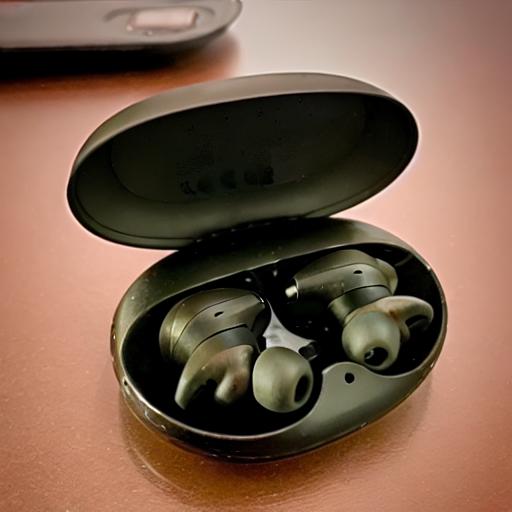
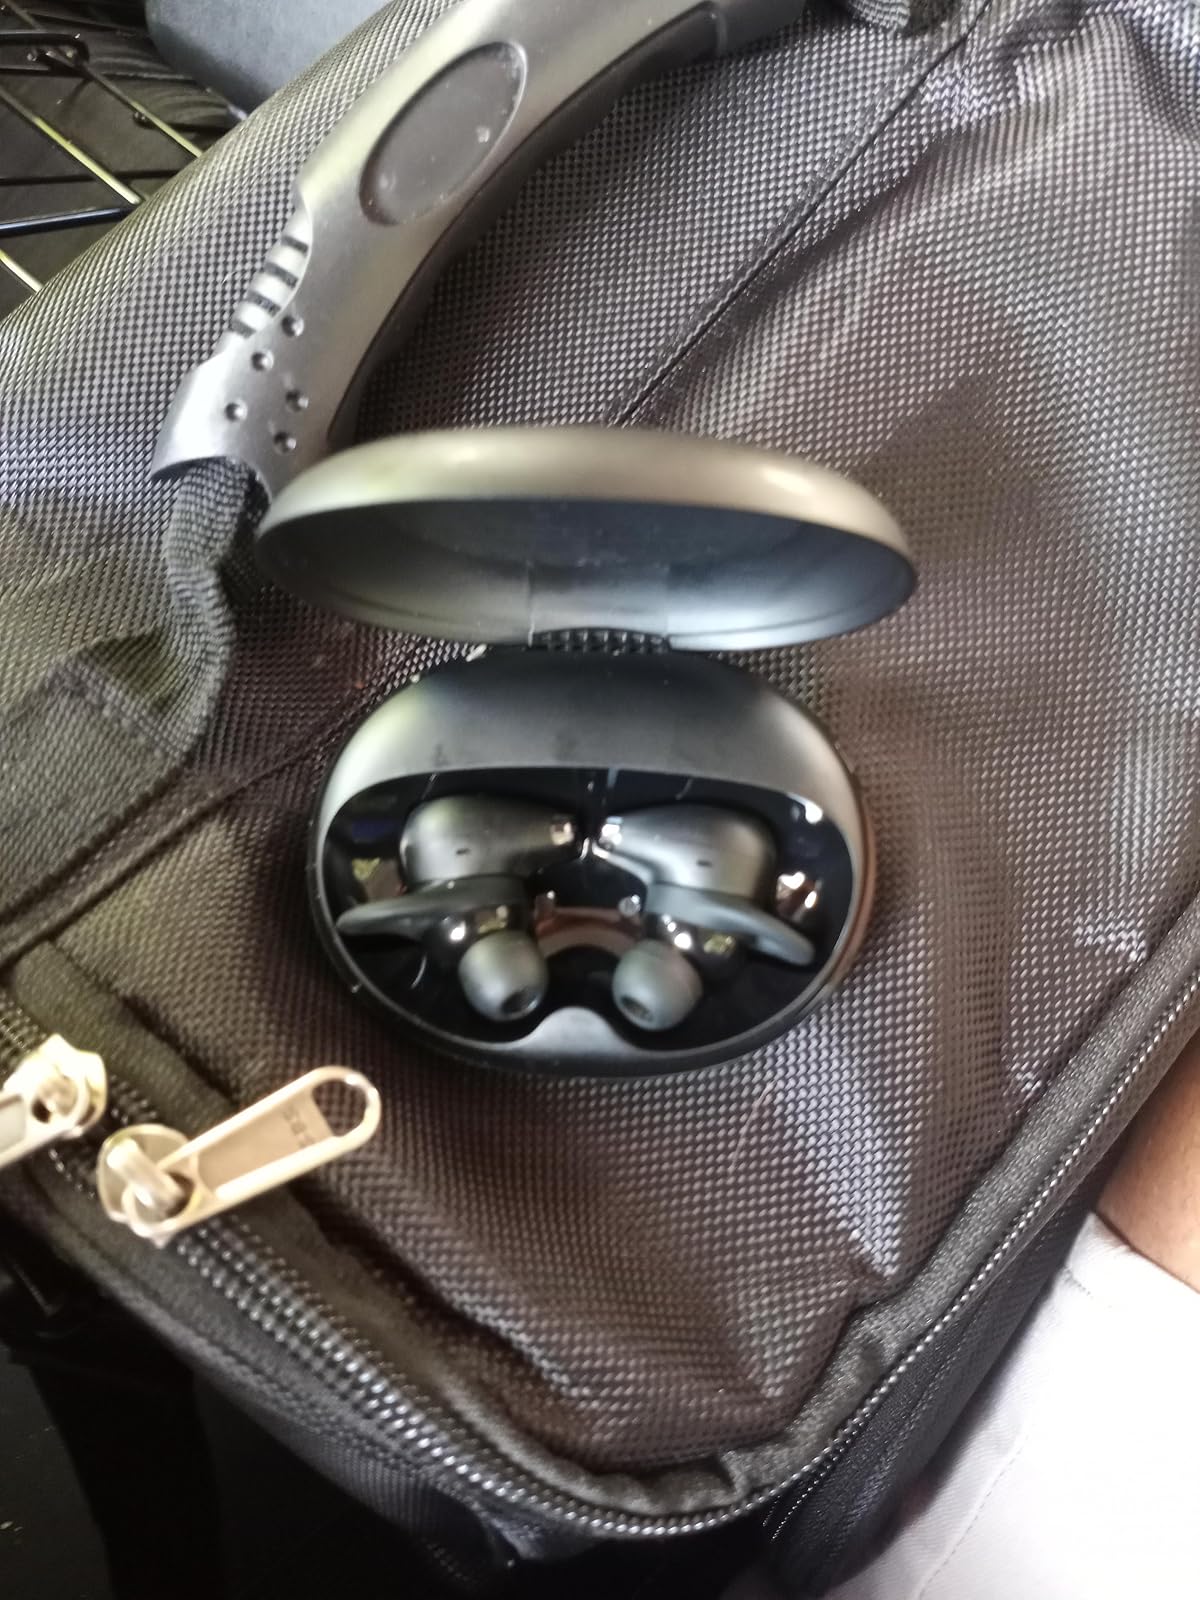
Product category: earbuds
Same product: no